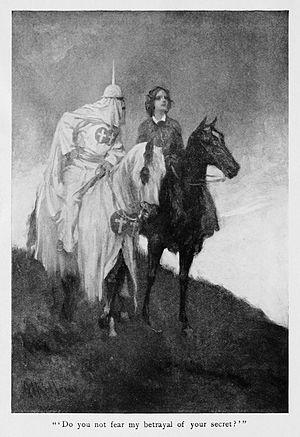
Thomas F. Dixon, Jr., né le 11 janvier 1864 à Shelby et mort le 3 avril 1946 à Raleigh, a été pasteur baptiste, dramaturge, orateur, élu à l'Assemblée de Caroline du Nord, avocat, et écrivain, son œuvre la plus connue étant sans doute The Clansman, qui est la source du scénario de Naissance d'une nation, le film de David Wark Griffith sorti en 1915.